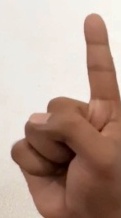
ASL sign: 1